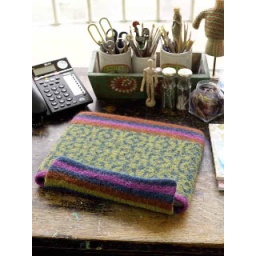
A Fair Isle knitted laptop cosy made of Julia Yarn. From Kristin Nicholas' book Color by Kristin